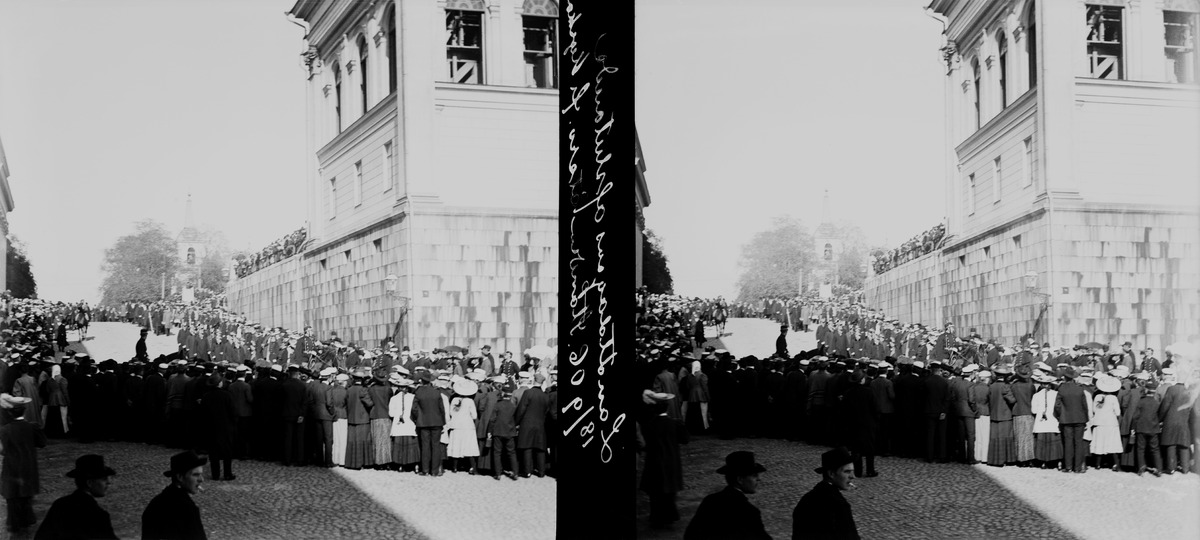
Maapäivien päätösjuhlallisuudet, säädyt lähdössä Nikolainkirkosta (Helsingin Tuomiokirkosta) palatsiin
sisällön kuvaus: Maapäivien päätösjuhlallisuudet, säädyt lähdössä Nikolainkirkosta (Helsingin Tuomiokirkosta) palatsiin. mustavalkoinen
Kuvaaja: Lindbohm, Ivar Werner Johannes, valokuvaaja, Lindbohm, Ines Aurora, valokuvaaja, Lindbohm, Knut Hjalmar, valokuvaaja
Ajankohta: kuvausaika 18.09.1906
Paikka: Suomi, Uusimaa, Helsinki, Kruununhaka Helsinki, Unioninkatu 29
Aiheet: säätyvaltiopäivät, kulkueet, kirkkorakennukset